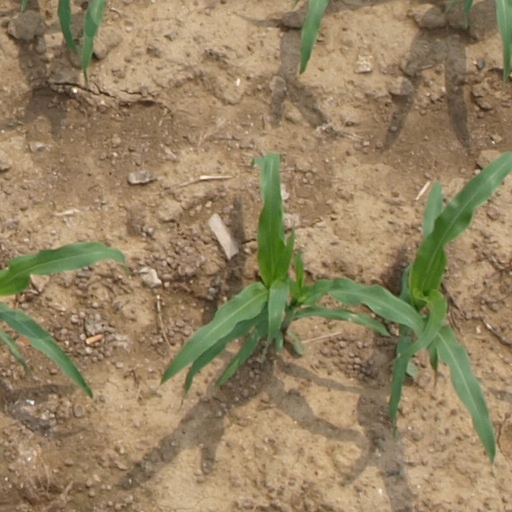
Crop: maize; corn